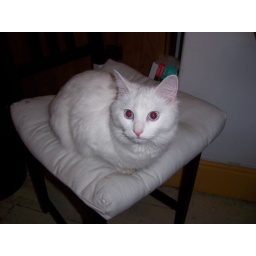
Neve trying to help by sitting on whatever chair is needed